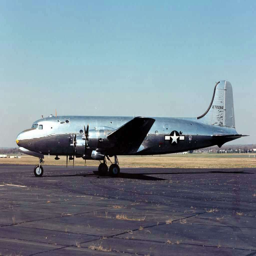
aerospace business built the first presidential airplane , while politician was in office .